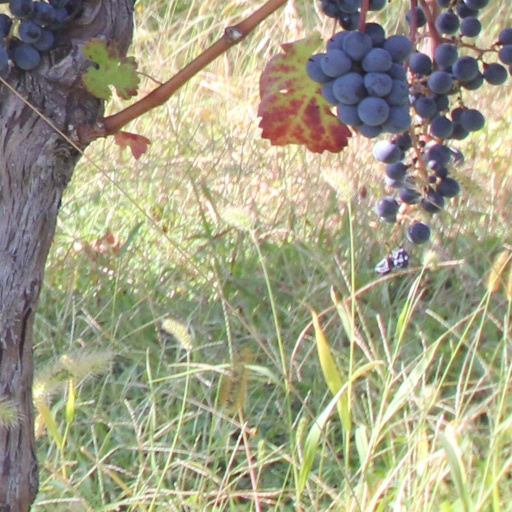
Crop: grape